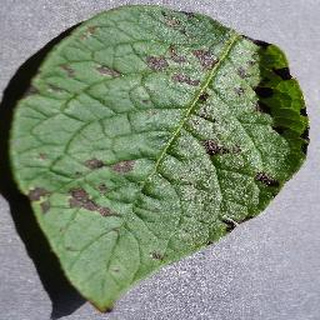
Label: potato_early_blight